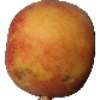
Label: Peach 1